Coltan

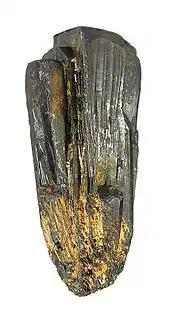
A piece of columbite–tantalite, size 6.0 × 2.5 × 2.1 cm

Coltan (short for columbite–tantalites and known industrially as tantalite) is a dull black metallic ore from which the elements niobium and tantalum are extracted. The niobium-dominant mineral in coltan is columbite (after niobium's original American name "columbium"), and the tantalum-dominant mineral is tantalite.